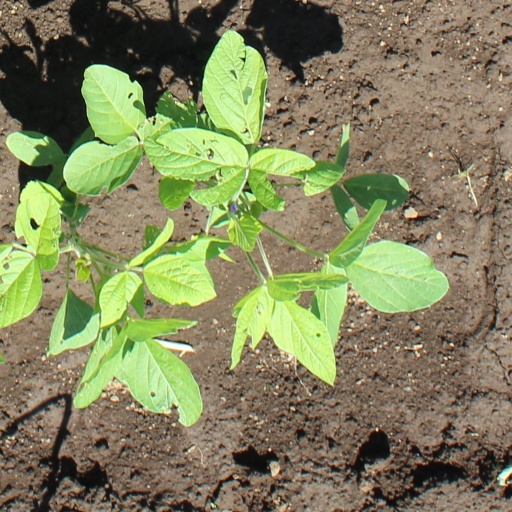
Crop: soybean